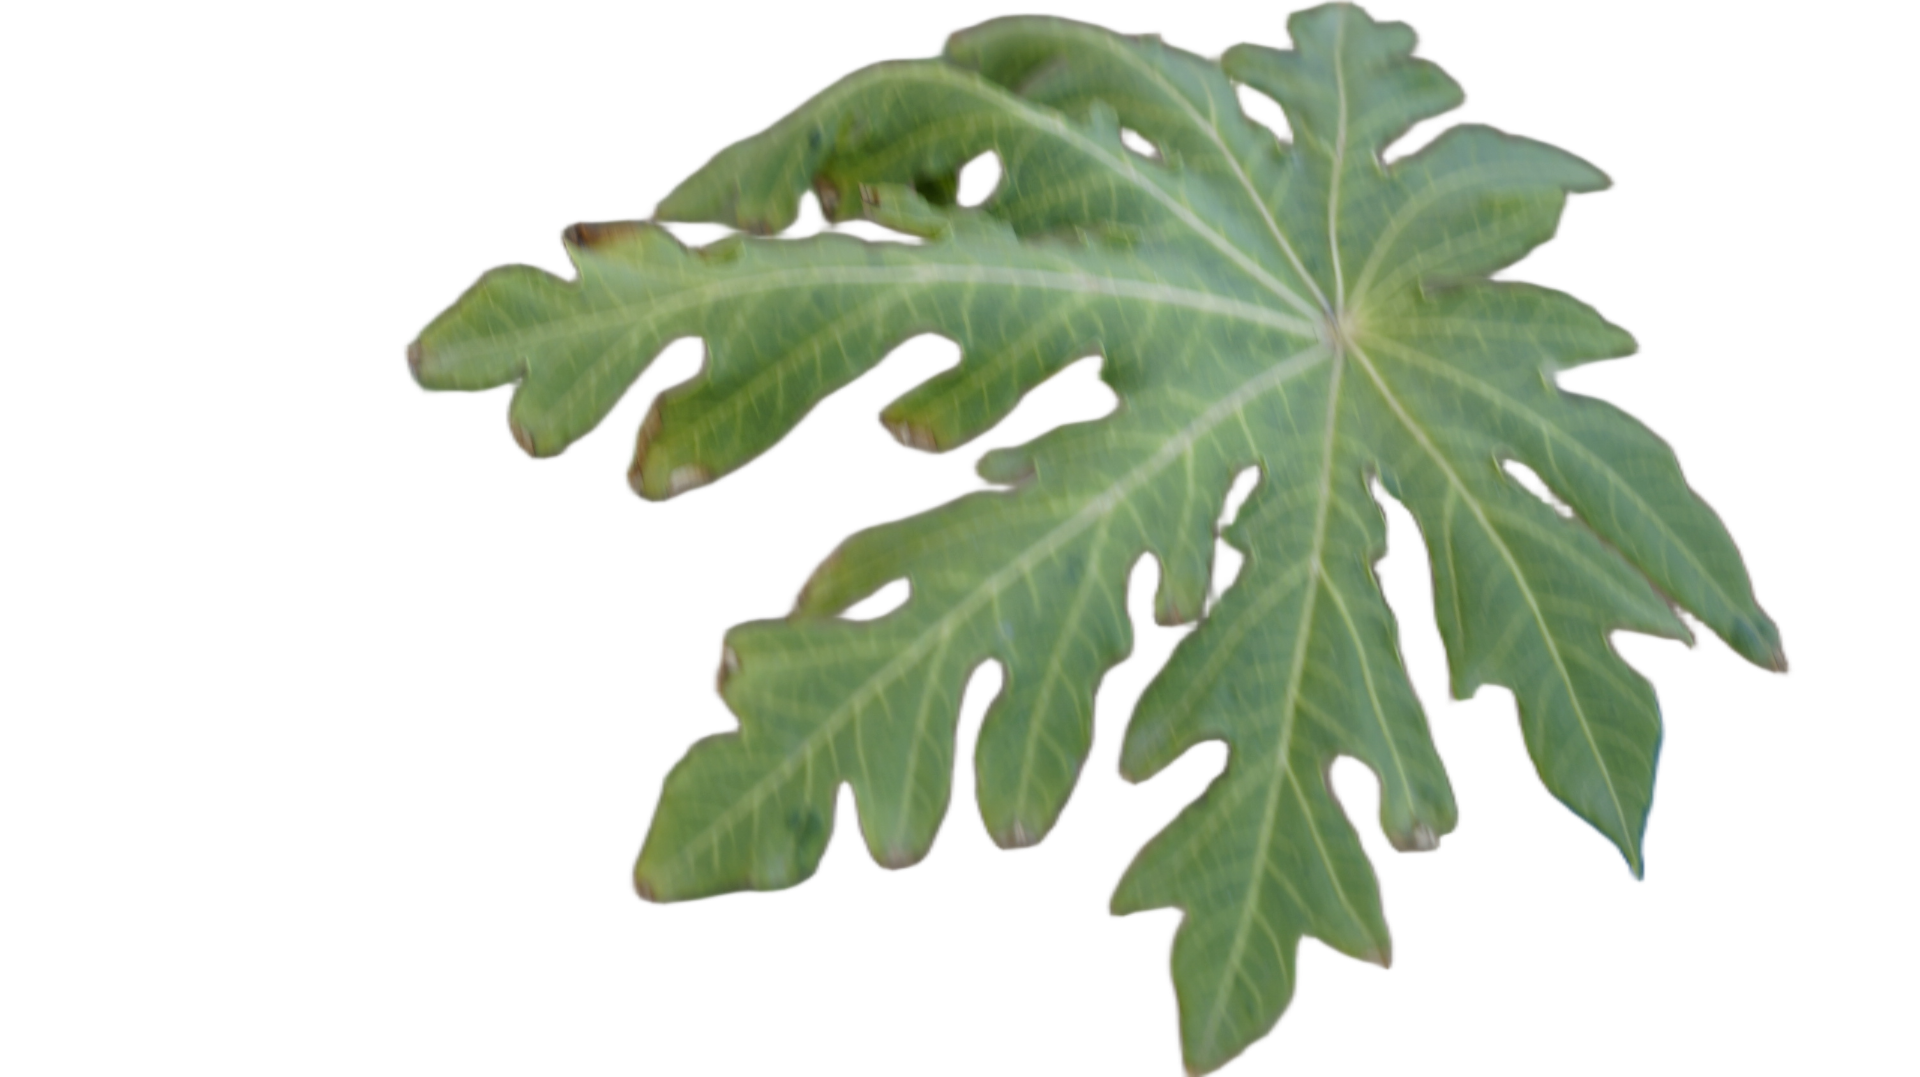
Crop: Papaya
Label: Bacterial_Blight